Shooting an Elephant

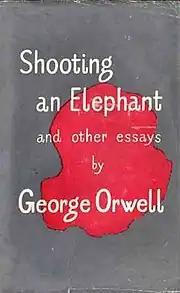
Cover of first anthology publication

"Shooting an Elephant" is an essay by British writer George Orwell, first published in the literary magazine "New Writing" in late 1936 and broadcast by the BBC Home Service on 12 October 1948.